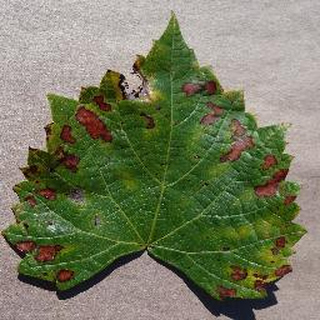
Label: grape_esca_black_measles